Fredric Holen Bjørdal

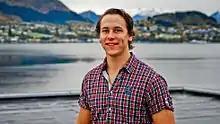
Fredric Holen Bjørdal

Fredric Holen Bjørdal (born 9 March 1990) is a Norwegian politician for the Labour Party. He was elected to the Parliament of Norway from Møre og Romsdal in 2013.